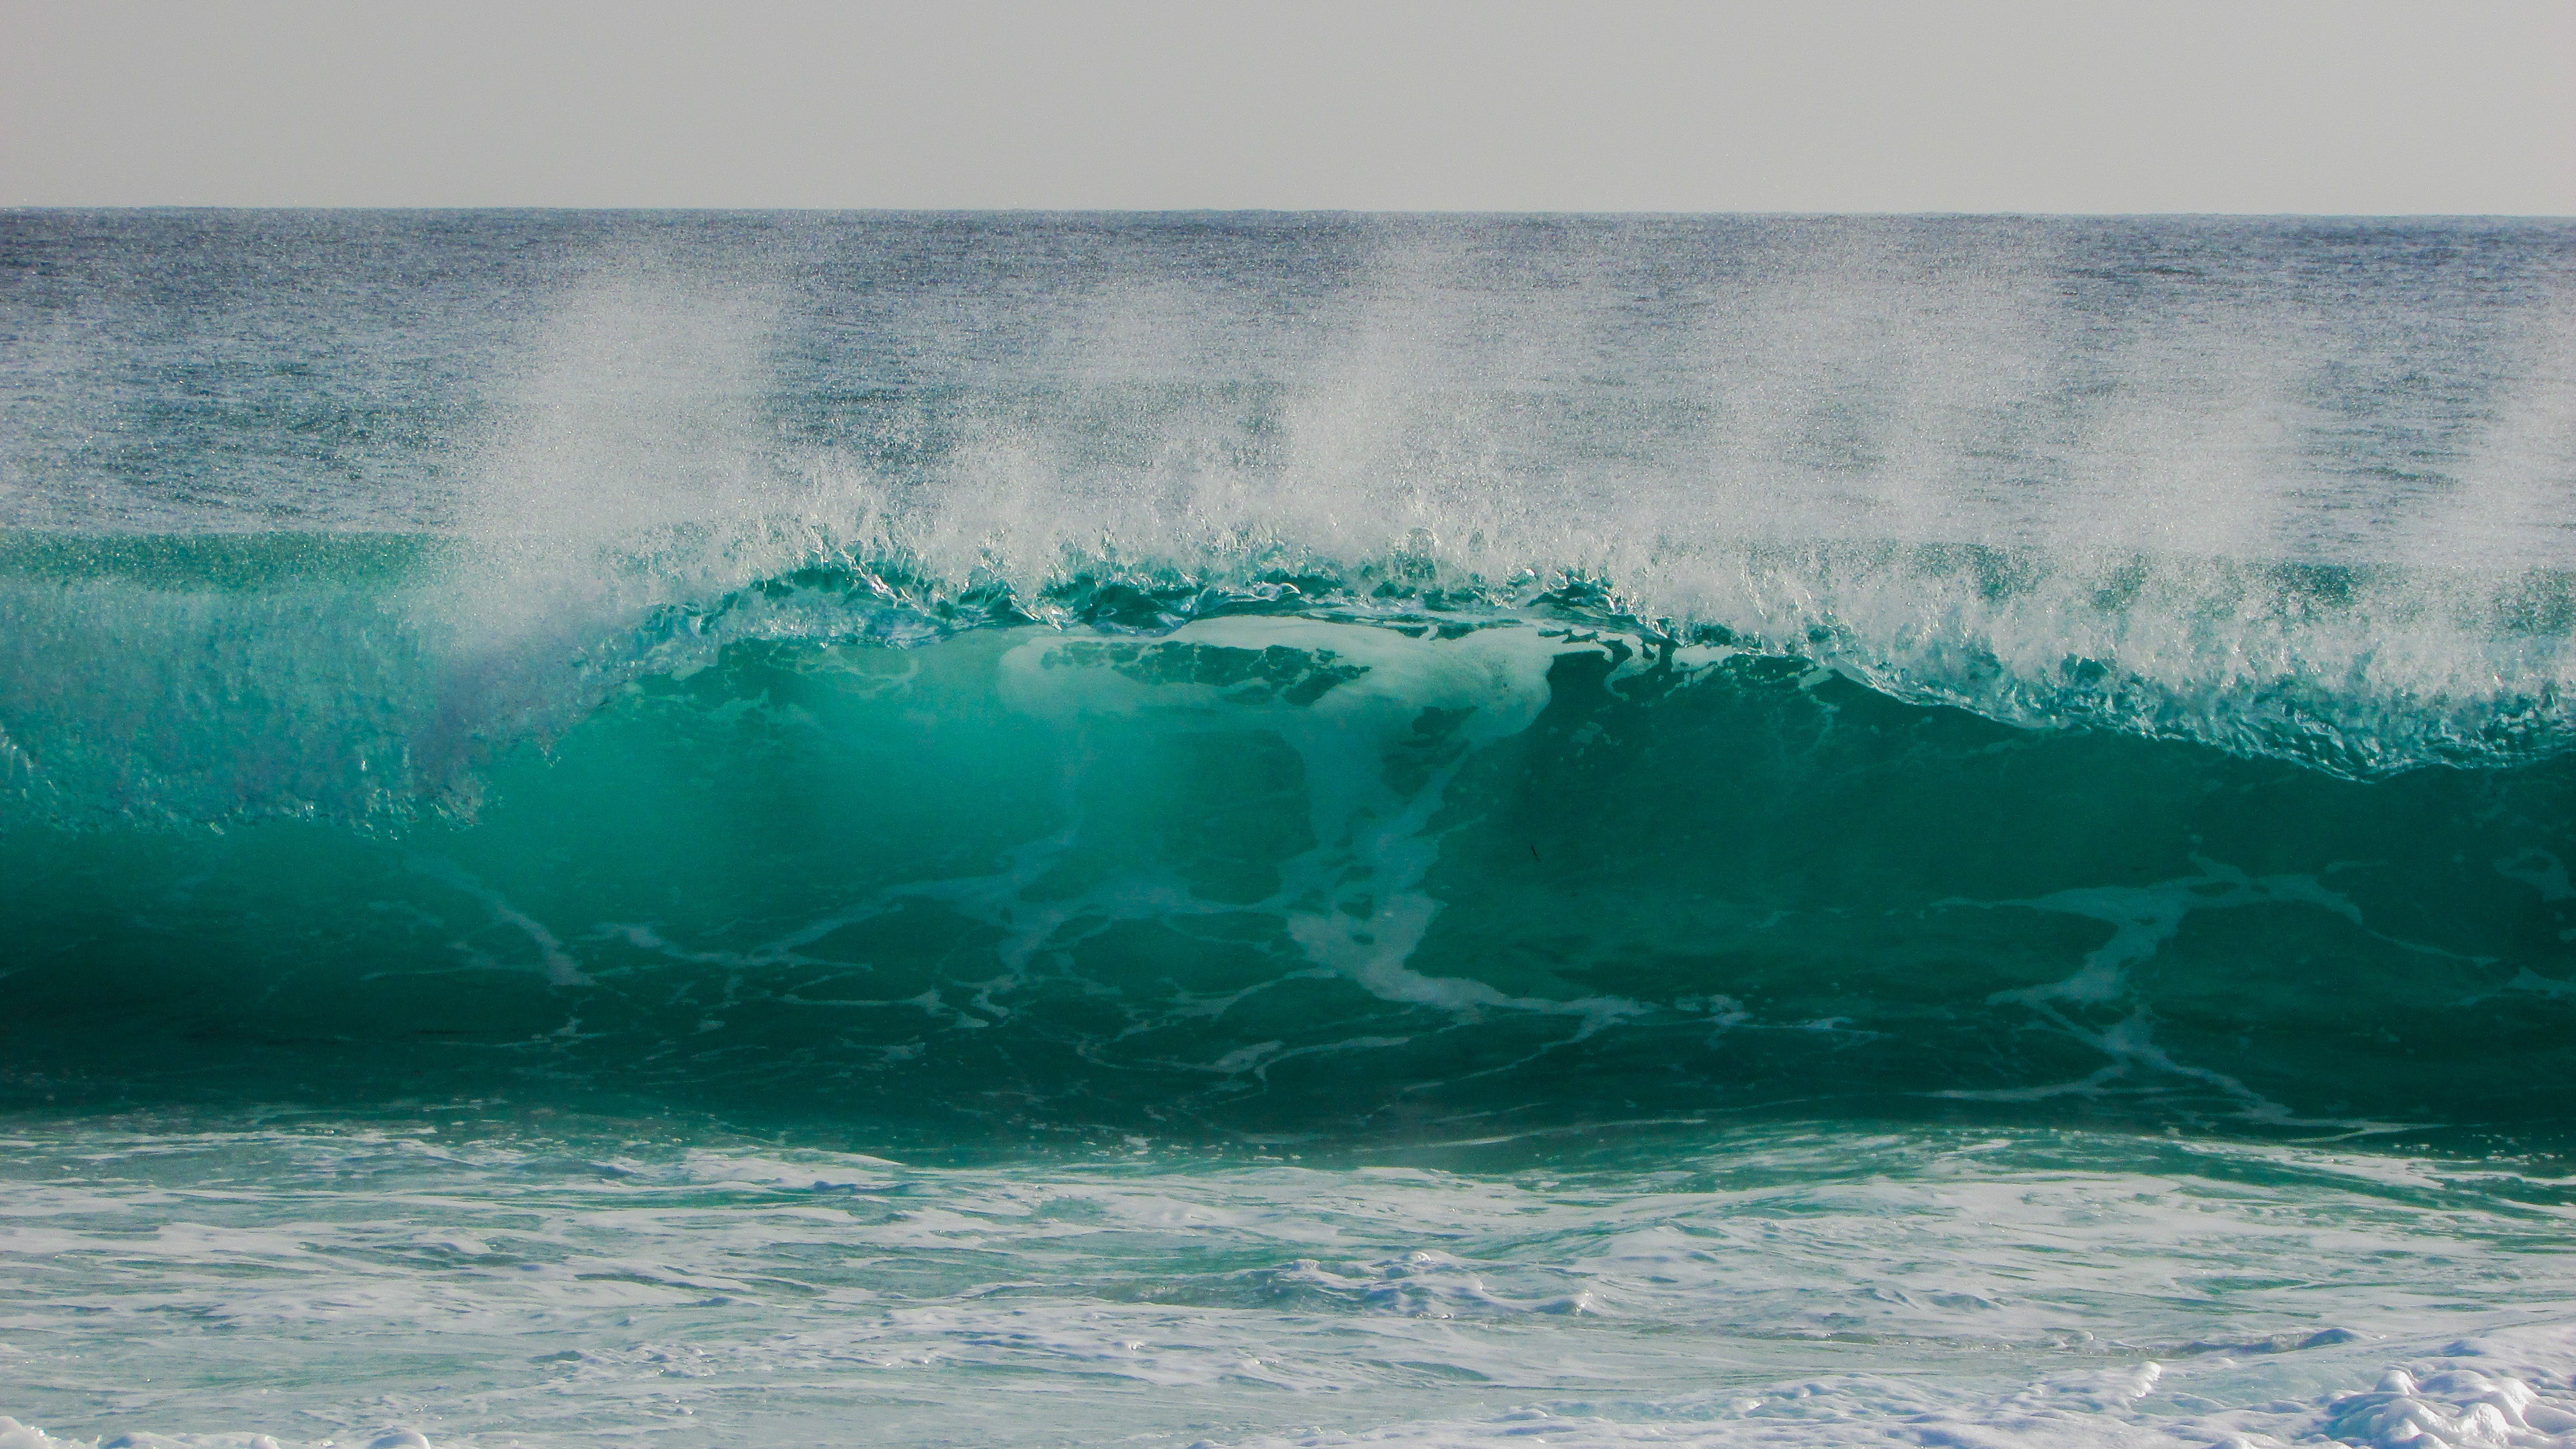
sea, coast, water, nature, ocean, liquid, shore, wave, wind, motion, foam, splash, spray, blue, energy, transparent, power, spectacular, smashing, wind wave